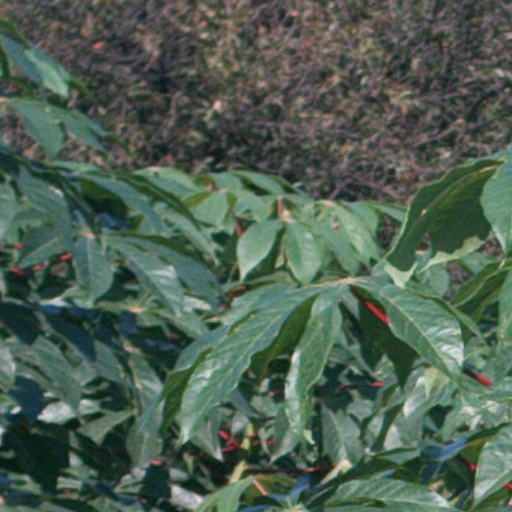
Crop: cassava